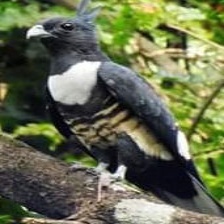
Species: BLACK BAZA
Scientific name: AVICEDA LEUPHOTES